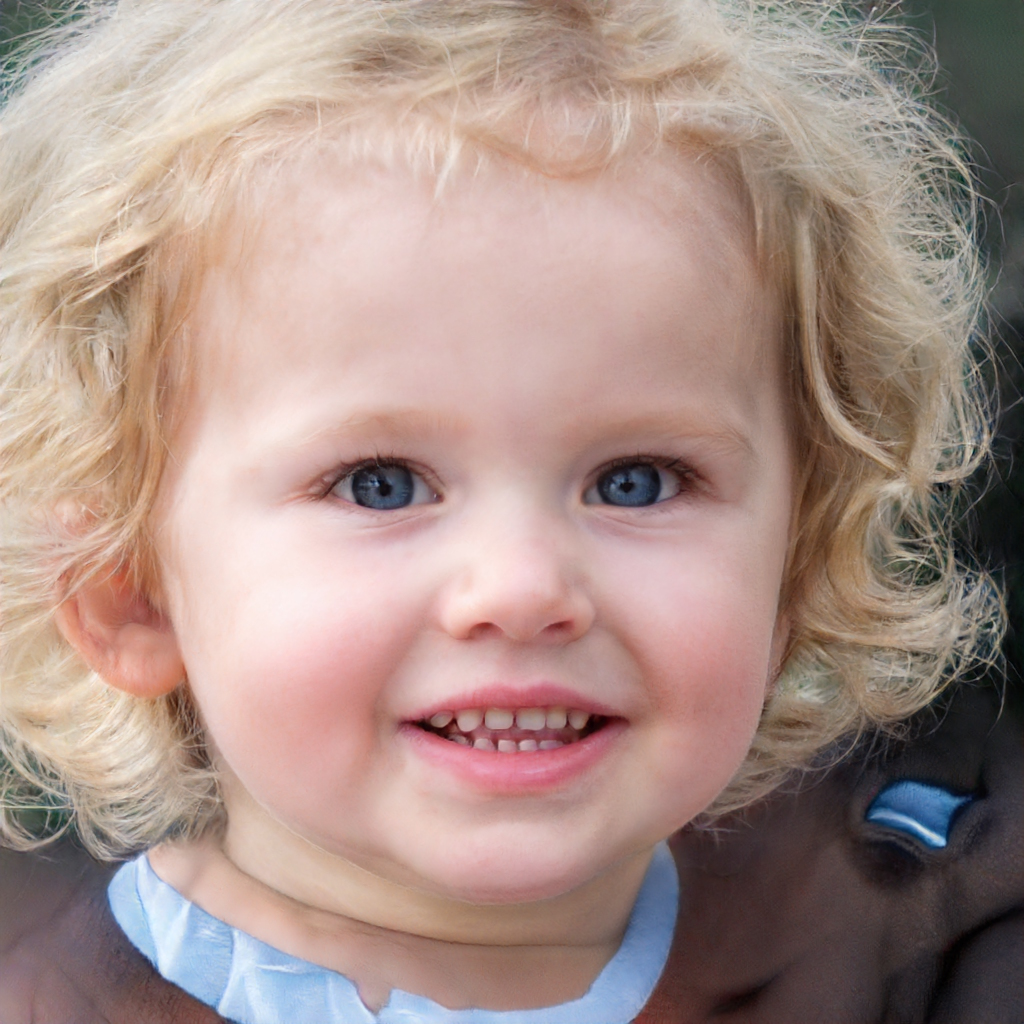
Gender: Female